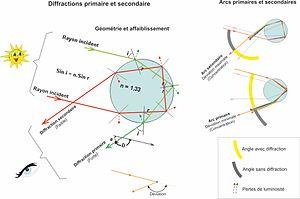
Arc en ciel - Zones de réfraction détaillées
Un arc-en-ciel est un photométéore — un phénomène optique se produisant dans le ciel — qui rend visible le spectre continu de la lumière du soleil quand il brille pendant la pluie. C'est un arc coloré avec le rouge à l'extérieur et le violet à l'intérieur.